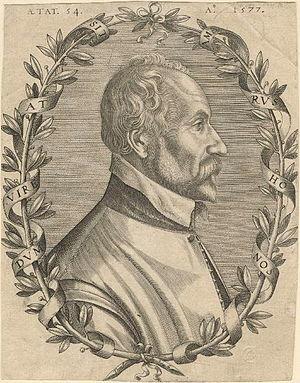
Pontus de Thyard
La Pléiade est un groupe de sept poètes français du XVIᵉ siècle, composé de Pierre de Ronsard, Joachim Du Bellay, Étienne Jodelle, Rémy Belleau, Jean-Antoine de Baïf, Jacques Peletier, et Pontus de Tyard. A travers leurs œuvres littéraires et leurs textes théoriques, leur ambition était de renouveler et de perfectionner la langue française, afin de la rendre indépendante d'autres idiomes alors plus « nobles » comme le latin. Le but politique était de participer à l'unification de la France par le biais de la langue française, sur le modèle mais aussi en rivalité avec l'italien, qui avait entamé un processus similaire un peu plus tôt.
La famille Thiard de Bissy est une famille de la noblesse française, originaire de Bourgogne et de Sologne.
Pontus de Tyard, seigneur de Bissy, est un prélat, écrivain et poète français, membre du cercle littéraire de la Pléiade, né le 20 avril 1521 à Bissy-sur-Fley et mort le 23 septembre 1605 au château de Bragny-sur-Saône.